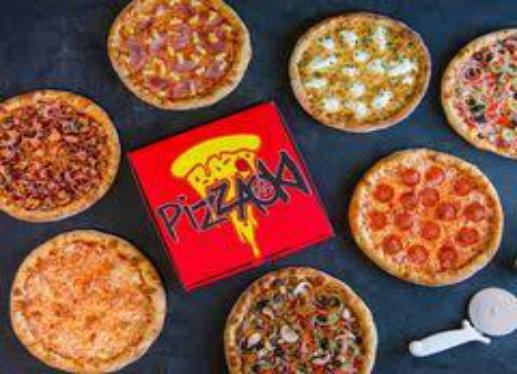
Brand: Aoki's Pizza
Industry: Food